Persistent stapedial artery

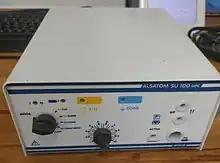
An electrocoagulation machine

Treatment of PSA usually involves some form of coagulation, either laser coagulation or electrocoagulation. Palliative care such as the installation of hearing aids can help resolve hearing loss caused by a PSA; conversely, the PSA may prevent the insertion of cochlear implants meant to alleviate the hearing loss. Ablation of the PSA is also an option, although this treatment carries the risk of potential facial nerve damage and haemorrhage.